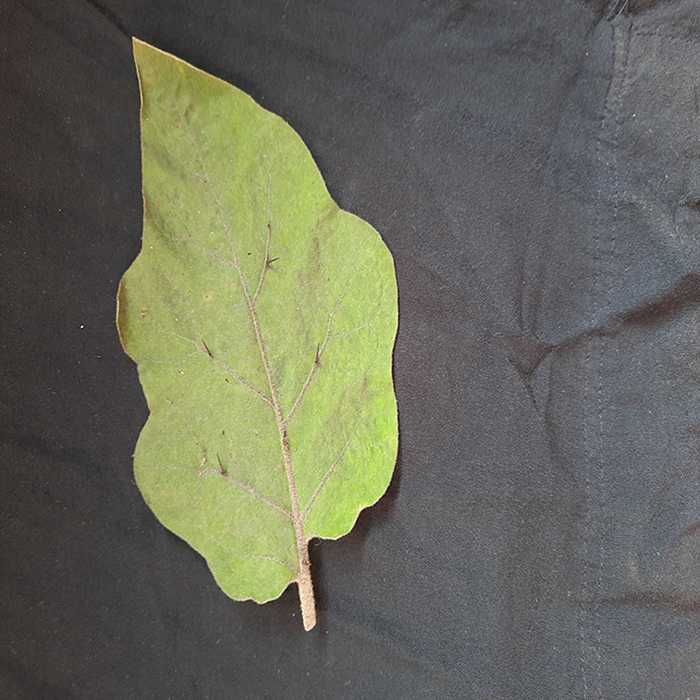
Plant: Eggplant
Label: Eggplant fresh leaf